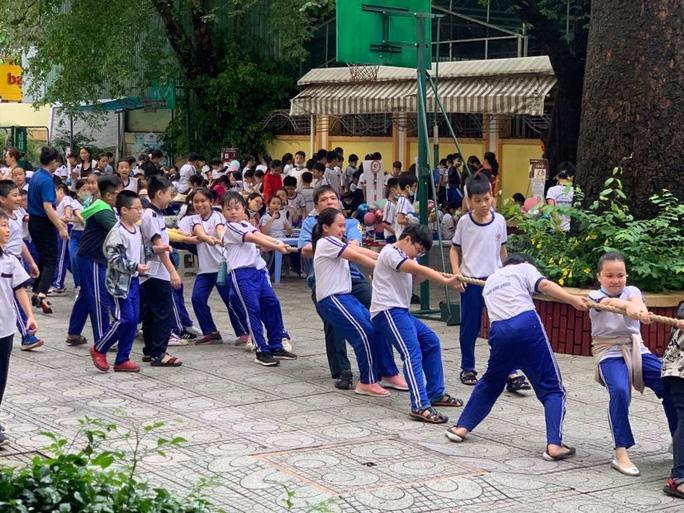
có các bạn học sinh đang chơi kéo co ở trên sân trường